John McLean (New Zealand politician)

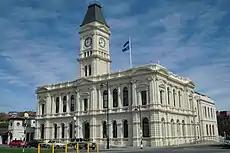
A bequest by McLean paid for the clock and chimes in the Oamaru Chief Post Office

In 1852, the brothers purchased the Ashfield run adjacent to the Waimakariri River in Canterbury, New Zealand, and the family moved to that country. Robertson returned to Scotland, where he died in 1871, but Allan and John owned runs in Canterbury, Otago, and Morven Hills, acquiring the Waikakahi property near Waimate from a Mr. Harris in 1866. Their sister Alexandrina (known to the family as Lexie) had married George Buckley in 1860, and Buckley became a shareholder in the Waikakahi run, but sold out to the brothers in 1875. In 1880, Allan and John's partnership ended.